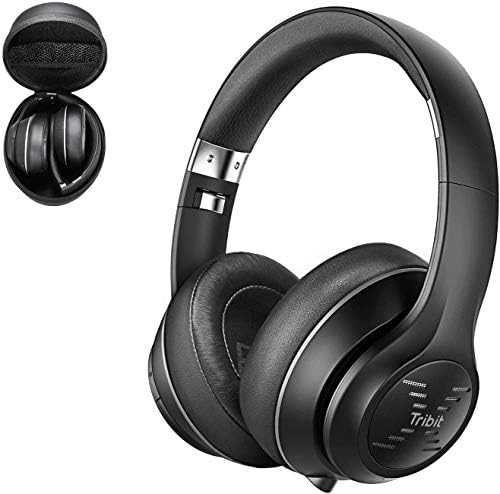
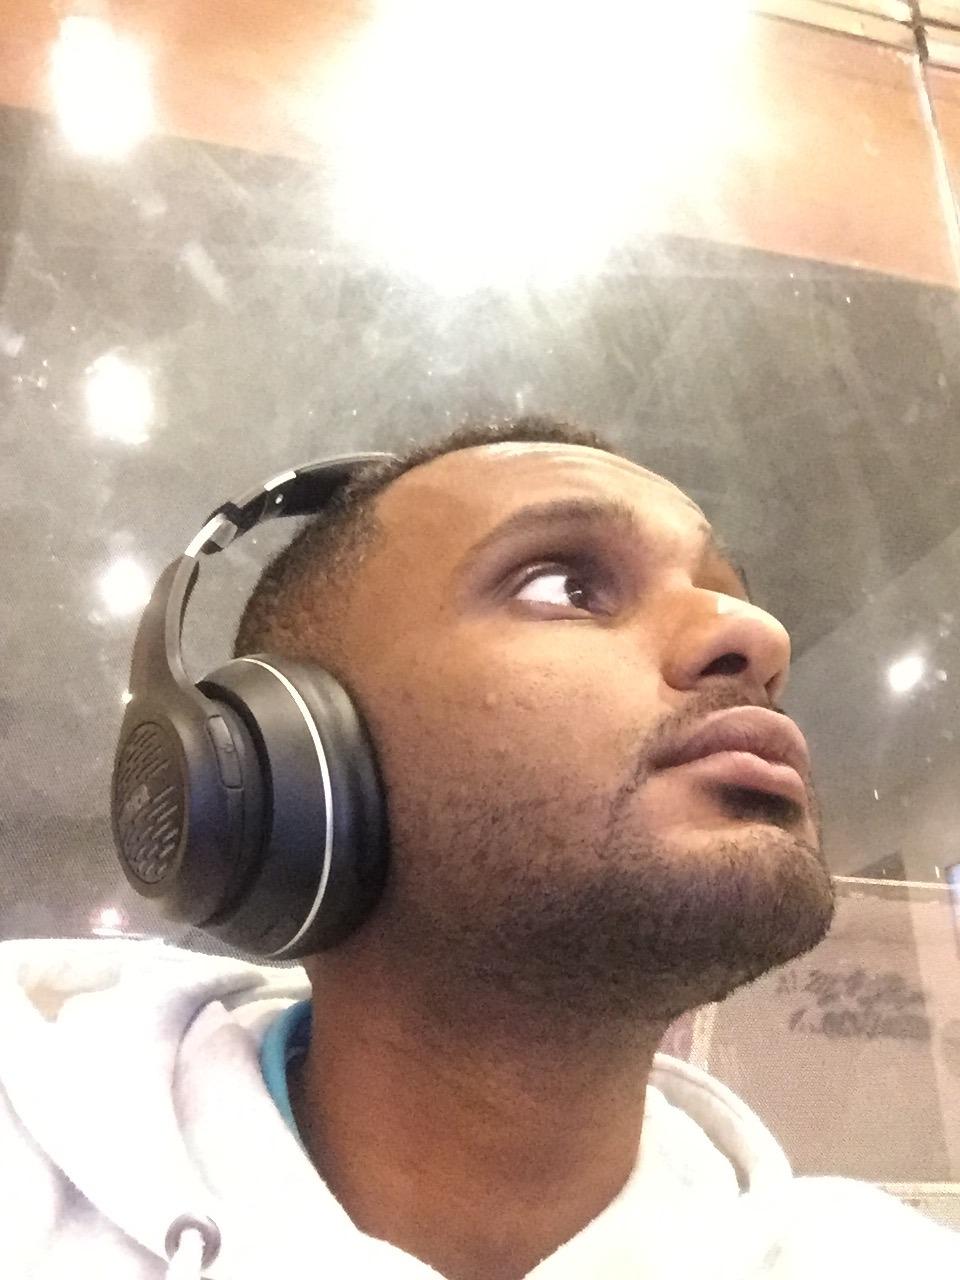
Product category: headphones
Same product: yes